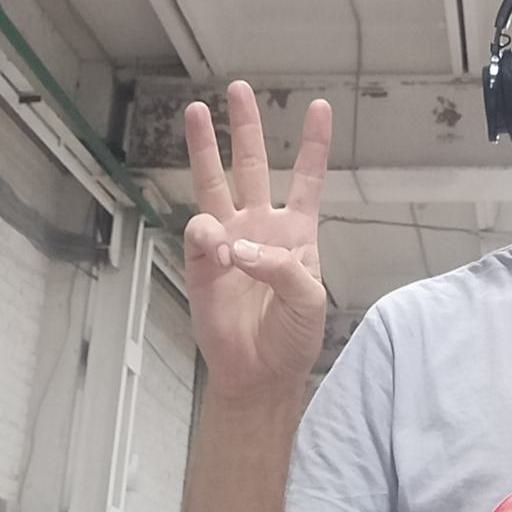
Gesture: three